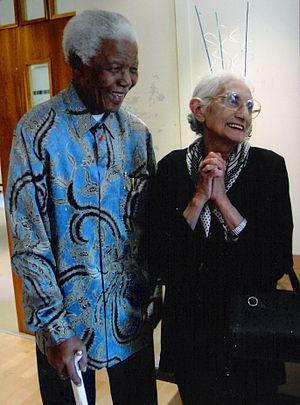
Amina Desai, née vers 1920, morte le 10 juin 2009, a été l'une des indiennes détenues le plus longtemps en prison en Afrique du Sud comme prisonnières politiques.